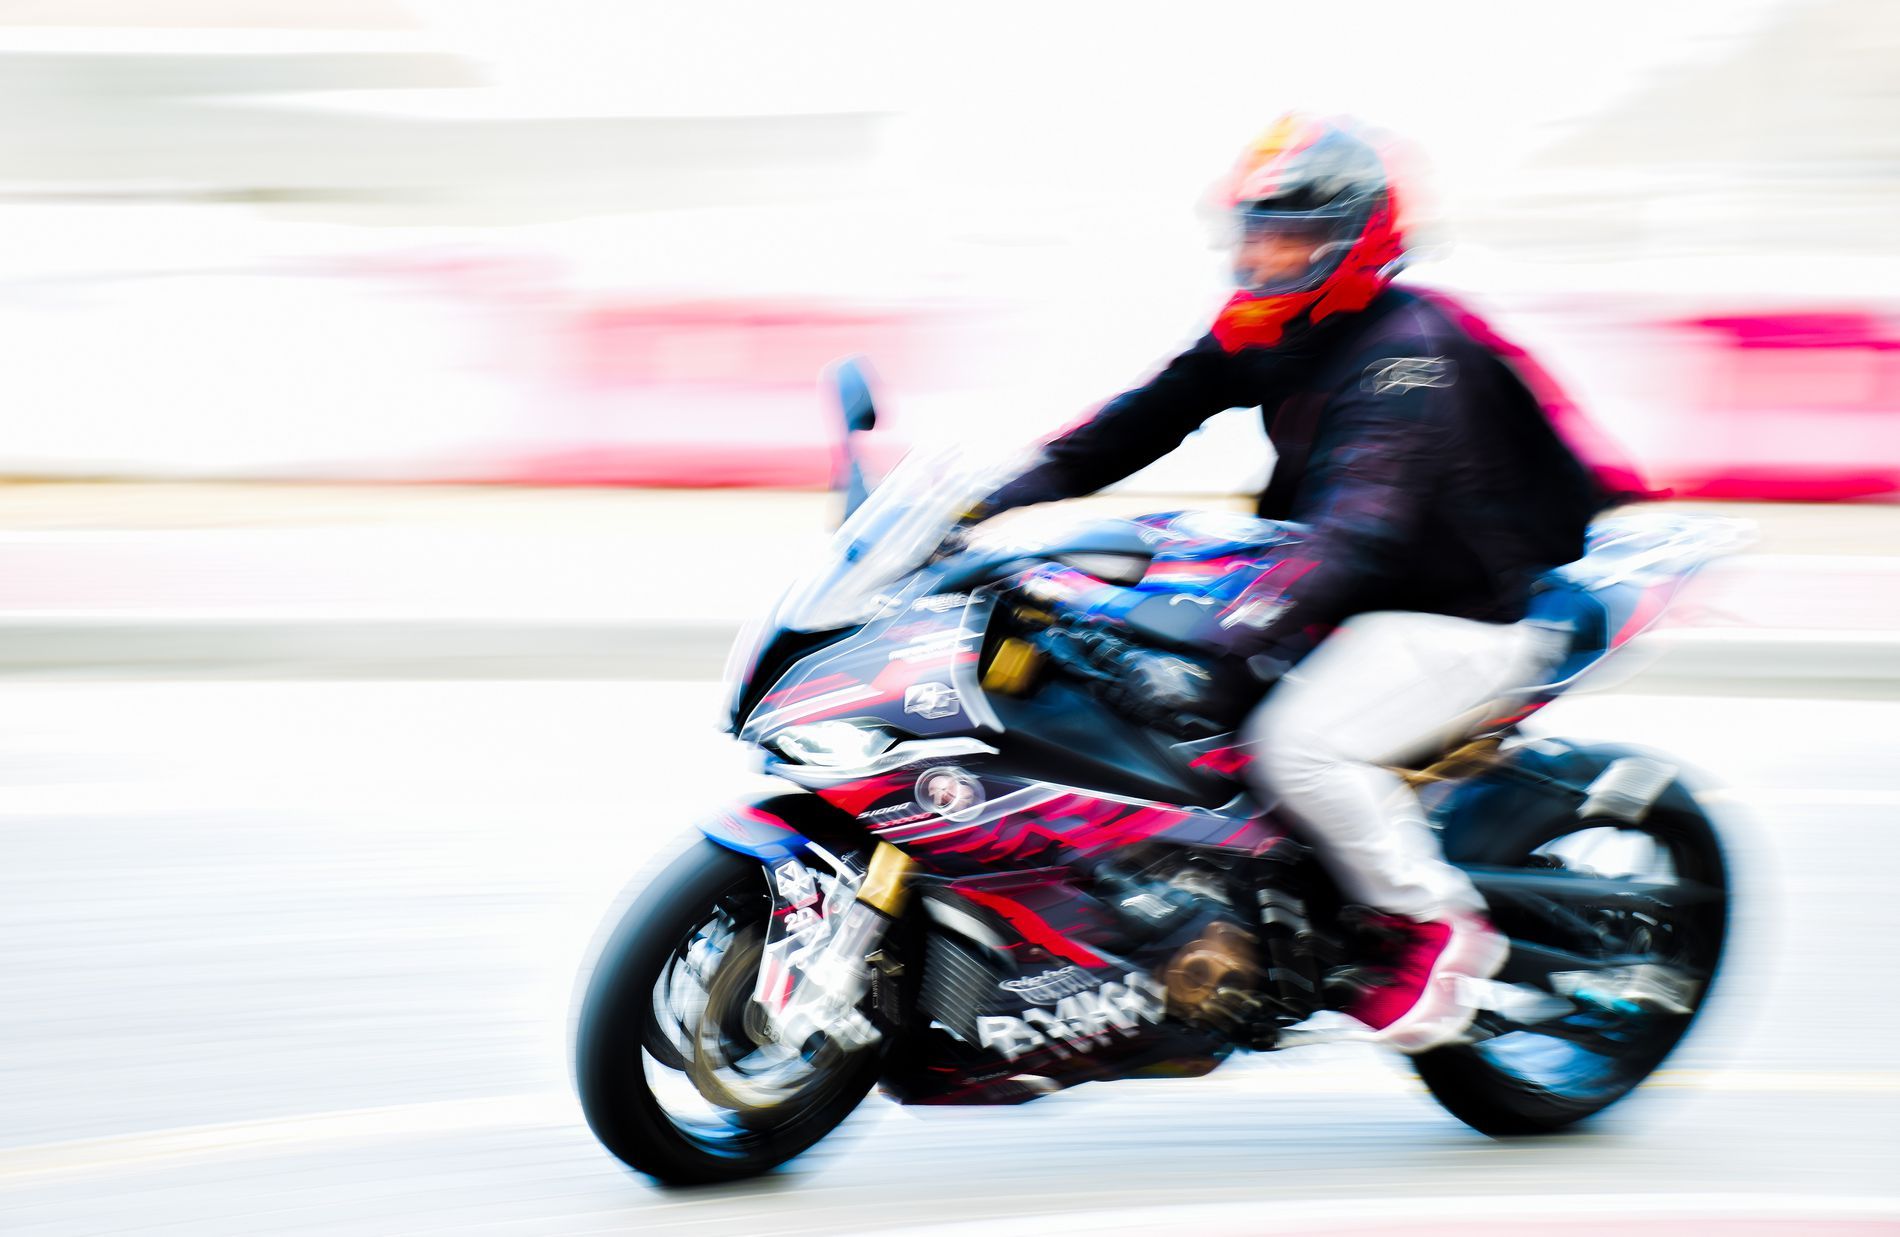
Motorcycle Ride.
Motorcycle with a rider leaning into a run. The helmet is red and black. The image is blurred. The background is heavily blurred. The road seems to be wide. The rider is wearing a jacket and a pants. The sun reflects it's ;ight on the motorcycle.
Eye level shot. The image tracking the moving motorcycle. The lighting is bright, likely daytime, which is blurred due to motion. The motorcycle is mainly dark with re, blue, and silver details. The rider wears a black jacket, white pants,and a helmet with red and orange. The style is action photography, conveying a sence of speed and dynamism. The mood is energetic and exciting.
Labels: Helmet, Crash Helmet, Clothing, Hardhat, Machine, Motor, Adult, Male, Man, Person, Wheel, Motorcycle, Transportation, Vehicle, Spoke, Footwear, Shoe, Face, Head, Alloy Wheel, Car, Car Wheel, Tire, Street, Road, Bluerred background, Rider
Camera: NIKON CORPORATION NIKON D5300
Lens: 18.0-140.0 mm f/3.5-5.6, AF-S DX Nikkor 18-140mm f/3.5-5.6G ED VR
Aperture: F6.3
Exposure: 1/8 sec
ISO: 100
Focal length: 70.0 mm